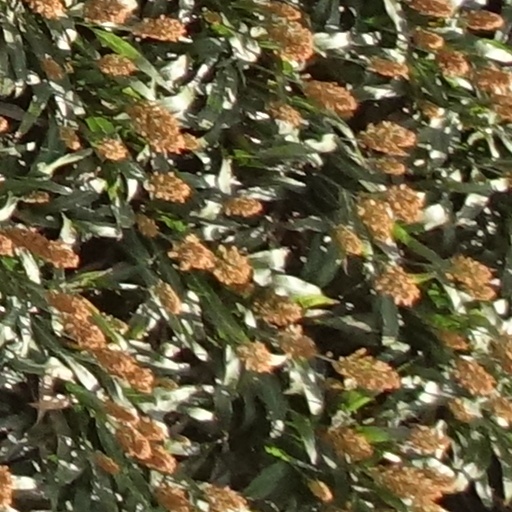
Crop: sorghum